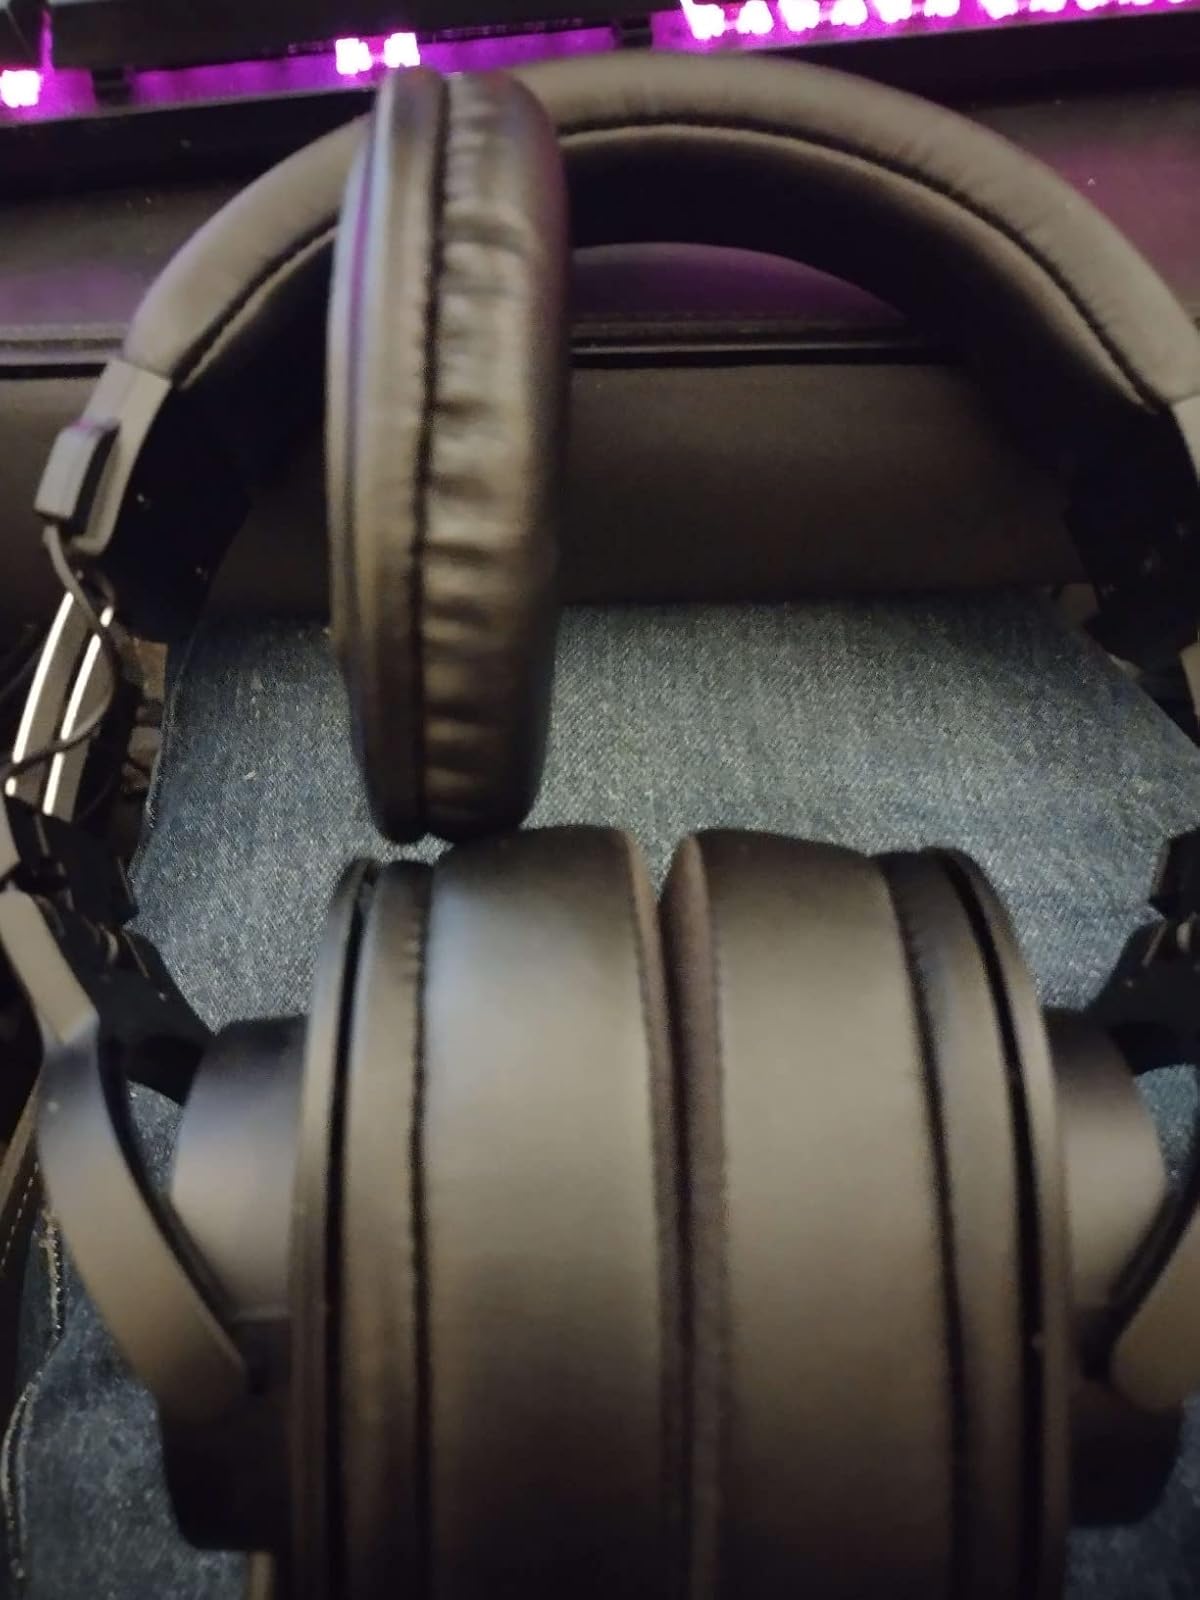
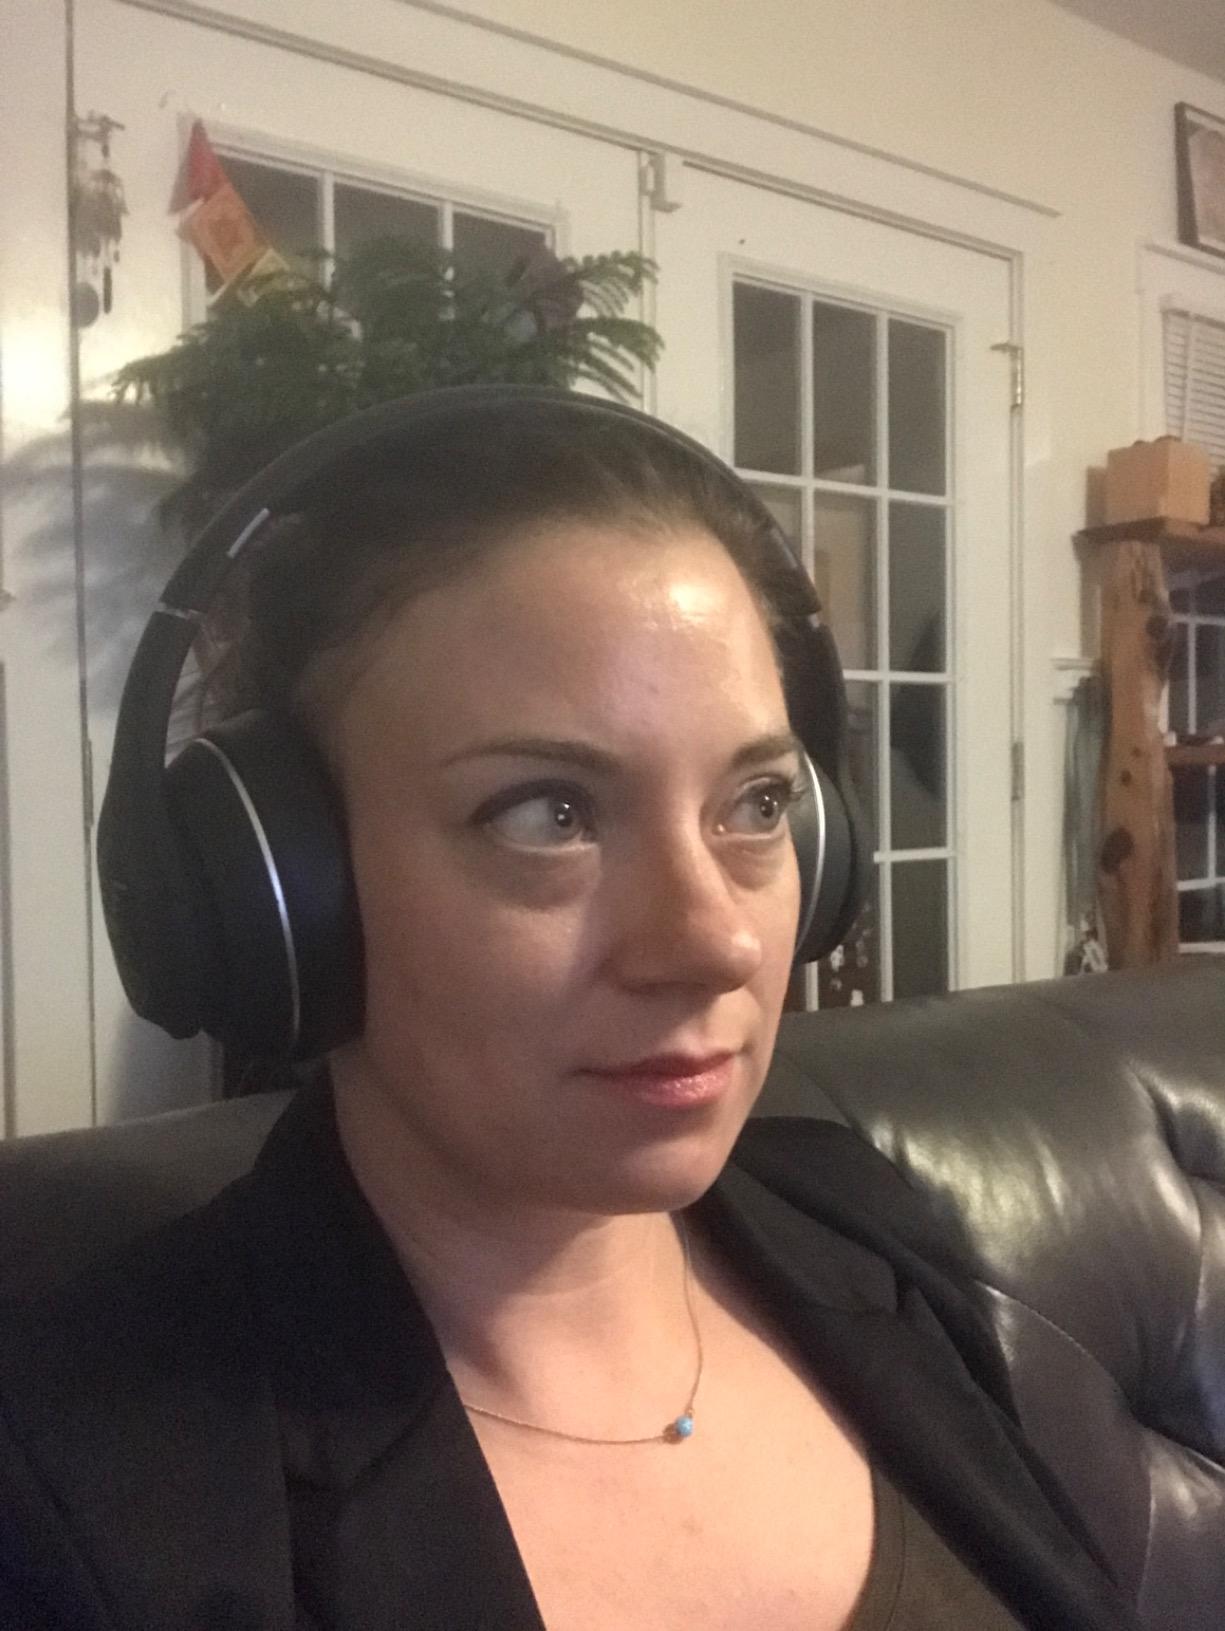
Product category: headphones
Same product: no